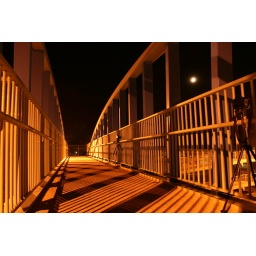
Trying a few long exposures on a bridge over the main road by Tangmere. I liked the patterns on the floor.